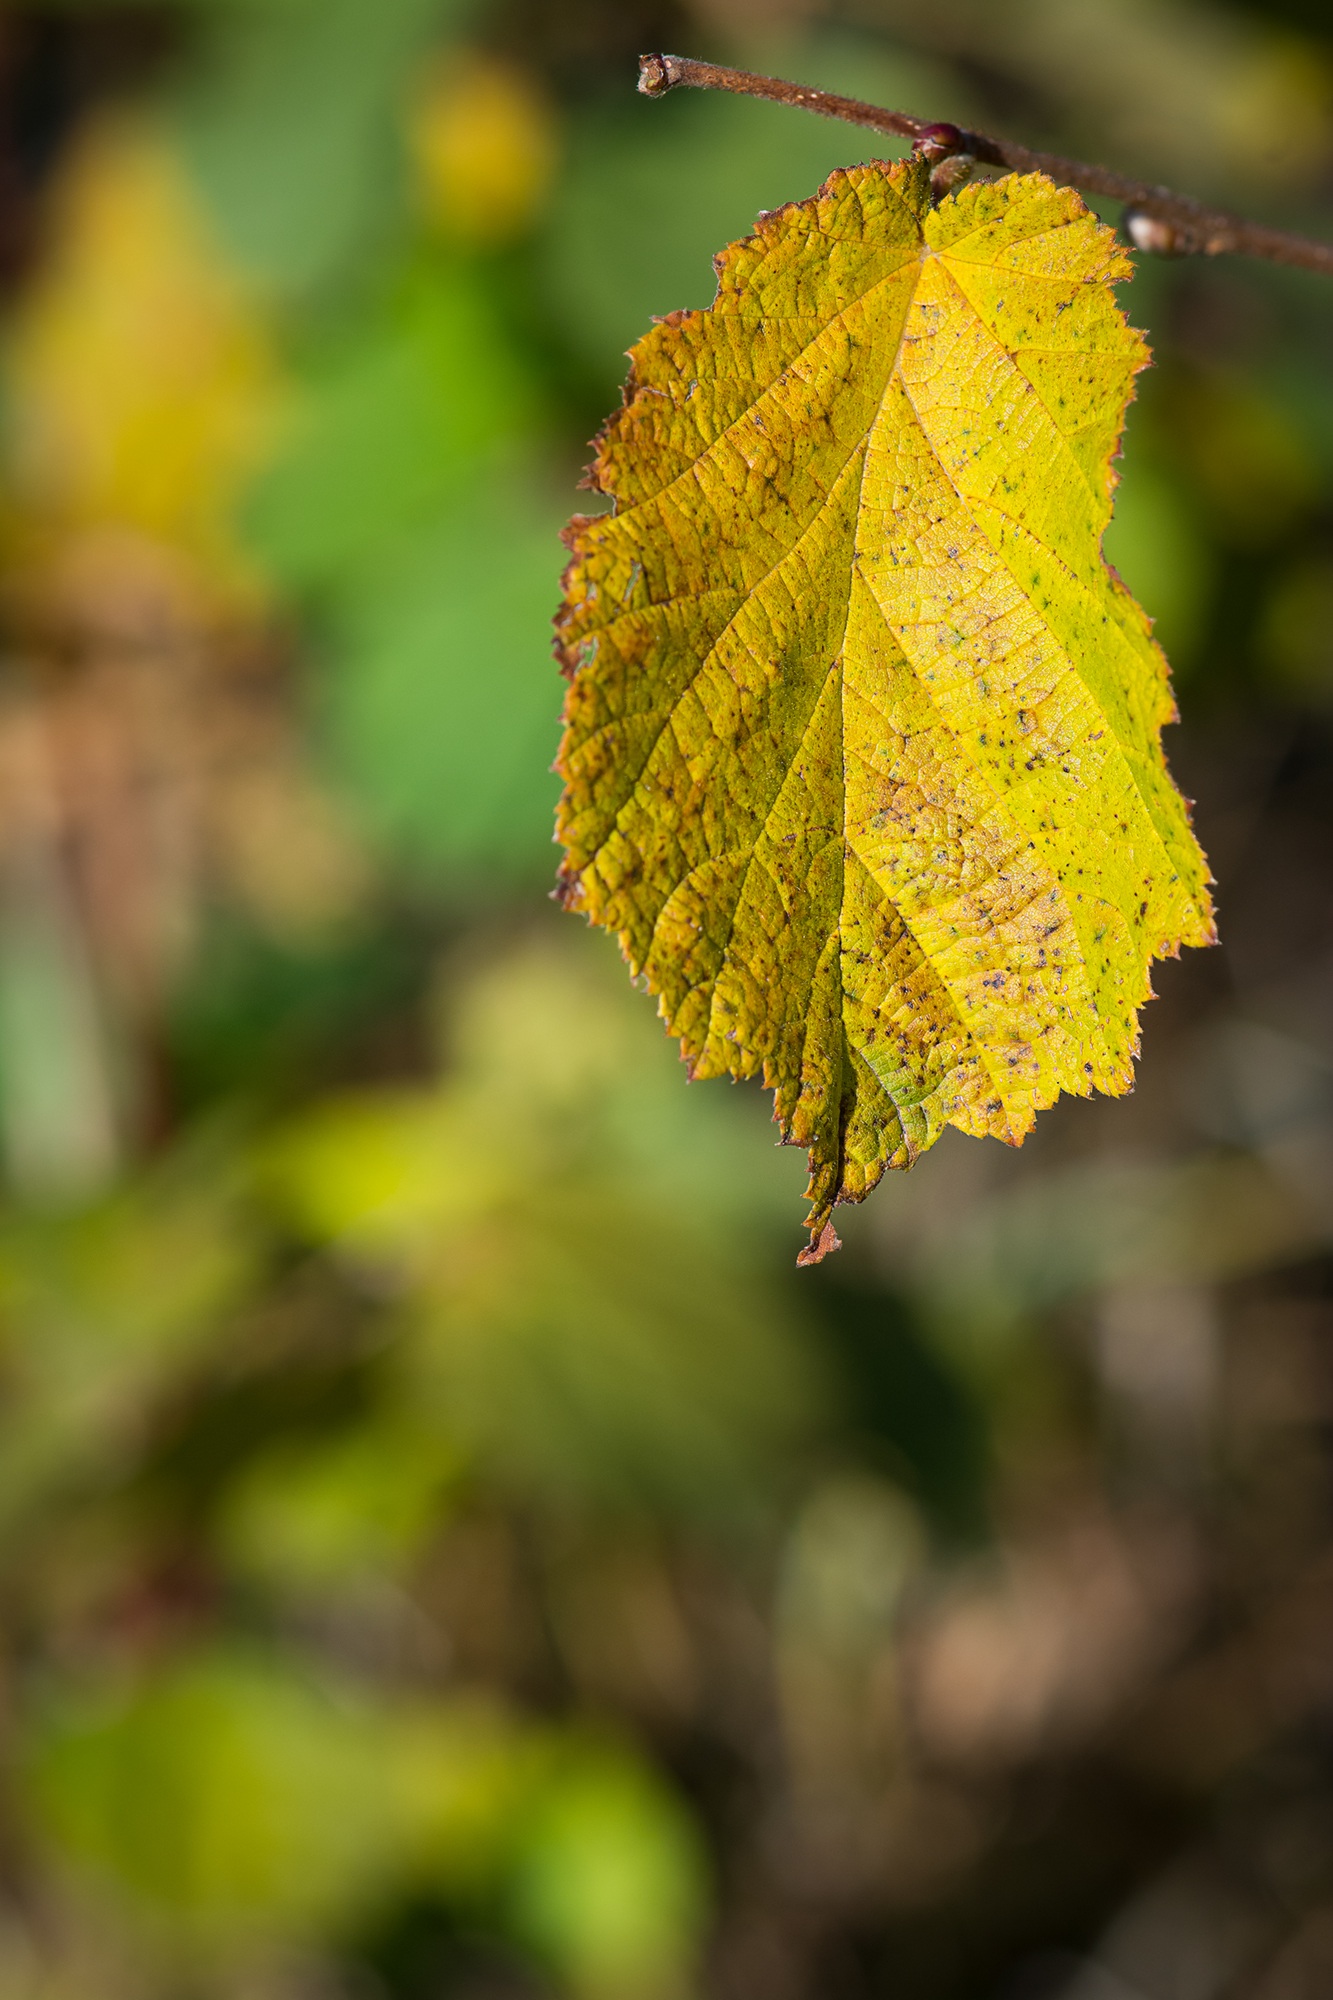
tree, nature, branch, plant, sunlight, leaf, flower, green, autumn, botany, yellow, close, flora, season, maple tree, close up, transience, deciduous, colored, fall foliage, text freedom, macro photography, discolored, flowering plant, plant stem, woody plant, land plant